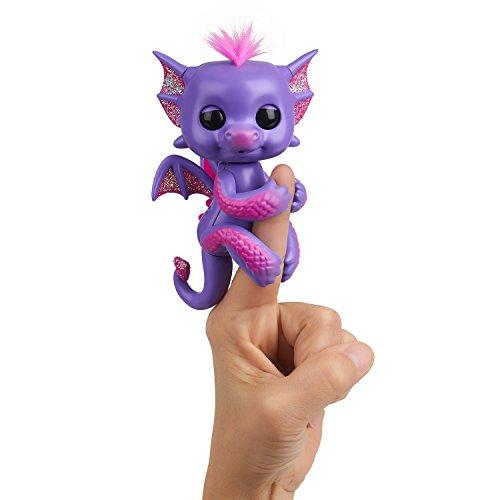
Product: Fingerlings - Glitter Dragon - Kaylin (Purple with Pink) - Interactive Baby Collectible Pet - By WowWee
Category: Toys & Games | Puppets & Puppet Theaters | Finger Puppets
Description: Fingerlings baby dragons respond to sound, motion, and touch with blinking eyes, head turns and fun dragon noises.
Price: $11.19
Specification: ProductDimensions:3.1x2.7x4.8inches|ItemWeight:7.8ounces|ShippingWeight:7.8ounces(Viewshippingratesandpolicies)|ASIN:B07B3CMYNF|Itemmodelnumber:3584|Manufacturerrecommendedage:5-15years|Batteries:4LR44batteriesrequired.(included)